Hoya Saxa

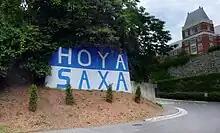
The phrase "Hoya Saxa" was once painted in large blue and gray letters at Georgetown's Canal Road entrance

Hoya Saxa is the official cheer and "college yell" of Georgetown University and its athletics teams. The term is an Ancient Greek word usually transliterated from as from the word meaning or as in and is used in certain biblical quotations. is Latin for or It was used in the name of some Roman settlements, such as Saxa Rubra. Before 1900, students at Georgetown were required to study classical linguistics, and both words are in the neuter plural of their respective languages. The phrase together is generally translated into English as "what rocks!", though other translations have suggested "such rocks!" or "great rocks!" or even "what rocks?" as a question. It was also historically rendered as "Hoya, Hoya, Saxa!", a form that is used in "The Hoya Song" from 1930 which mocked the cheers of other universities, and was then included in the school fight song, "There Goes Old Georgetown".